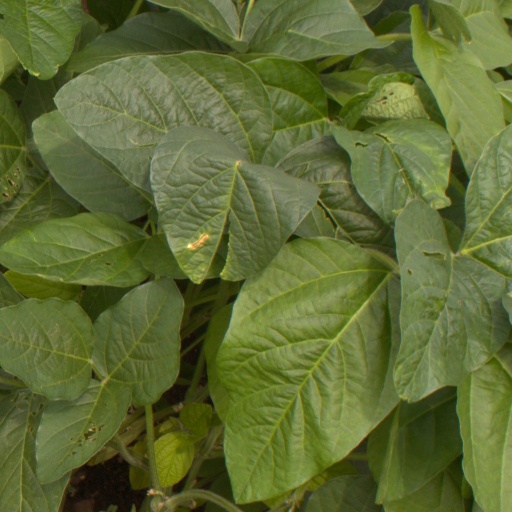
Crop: soybean